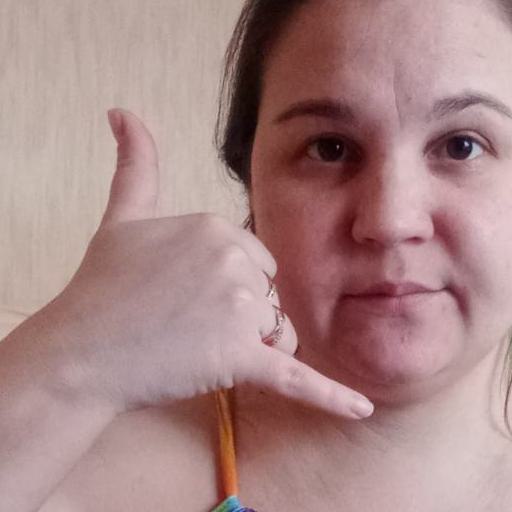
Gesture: call